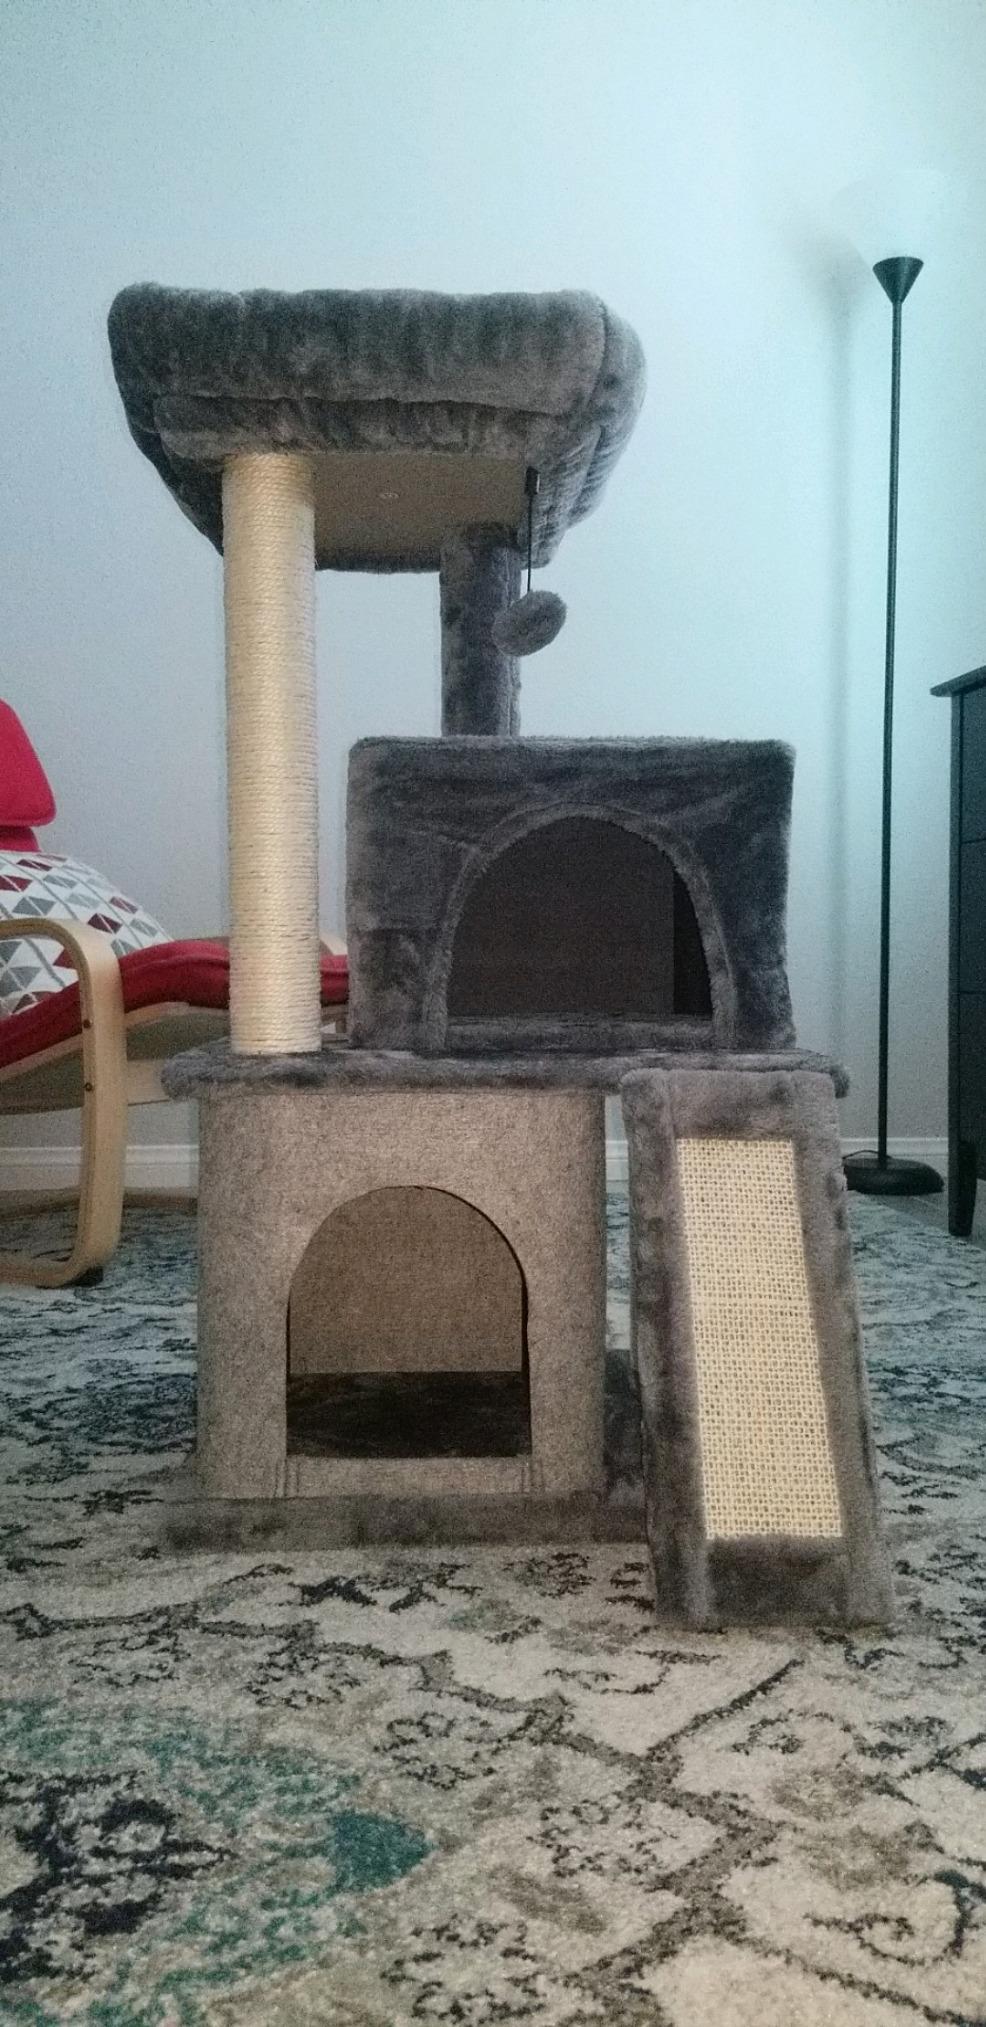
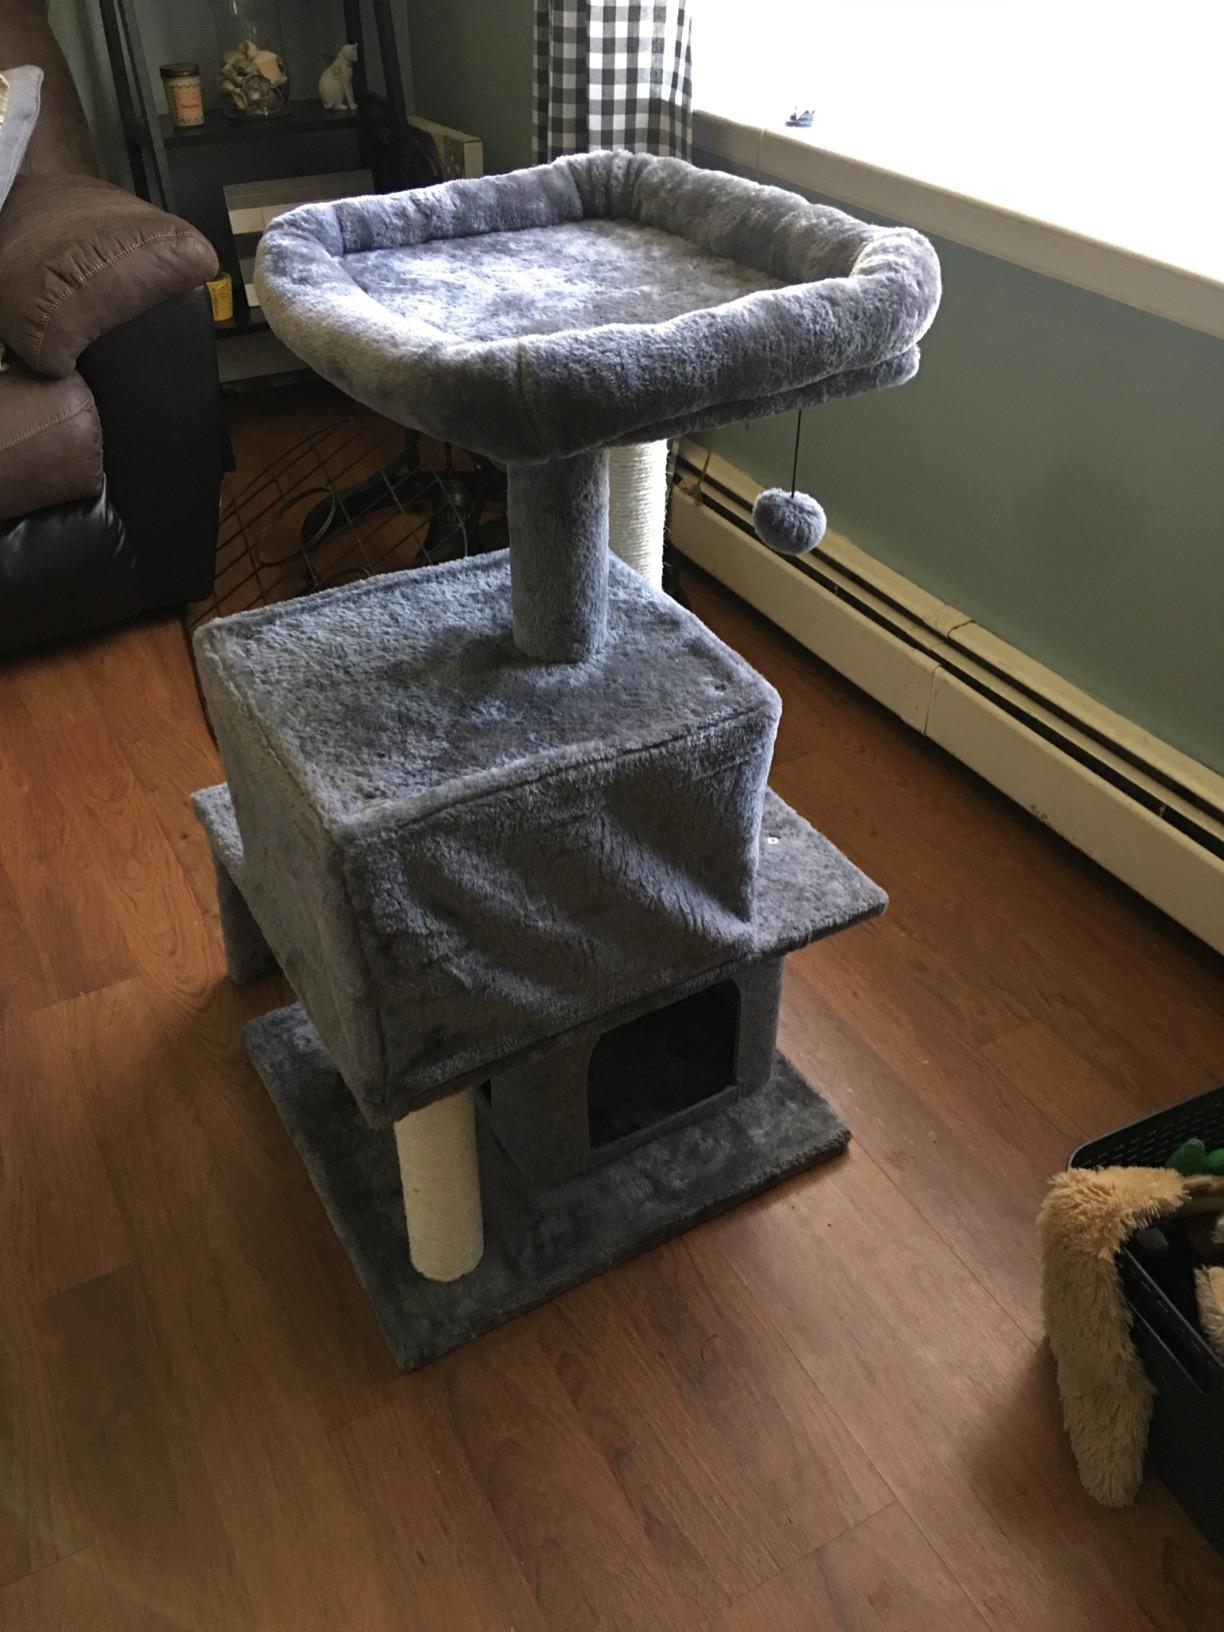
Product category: items_cat tree
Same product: yes